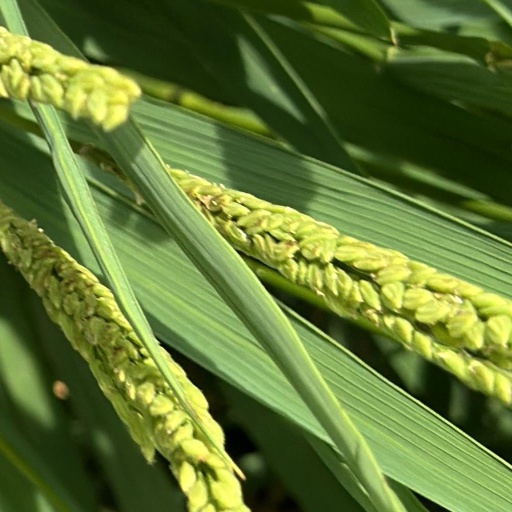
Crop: rice